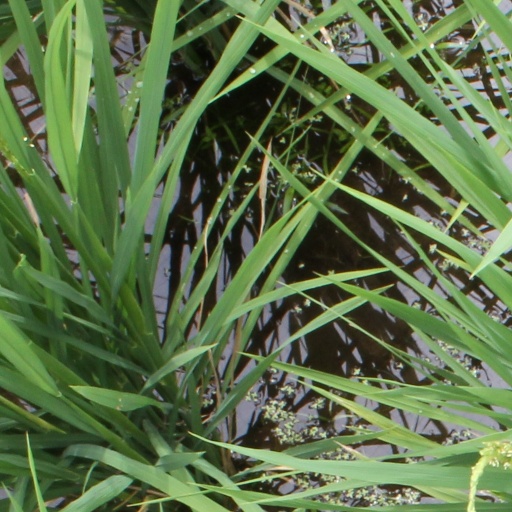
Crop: rice